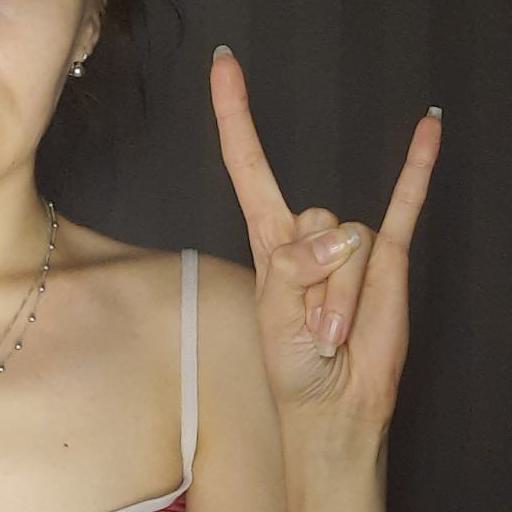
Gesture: rock